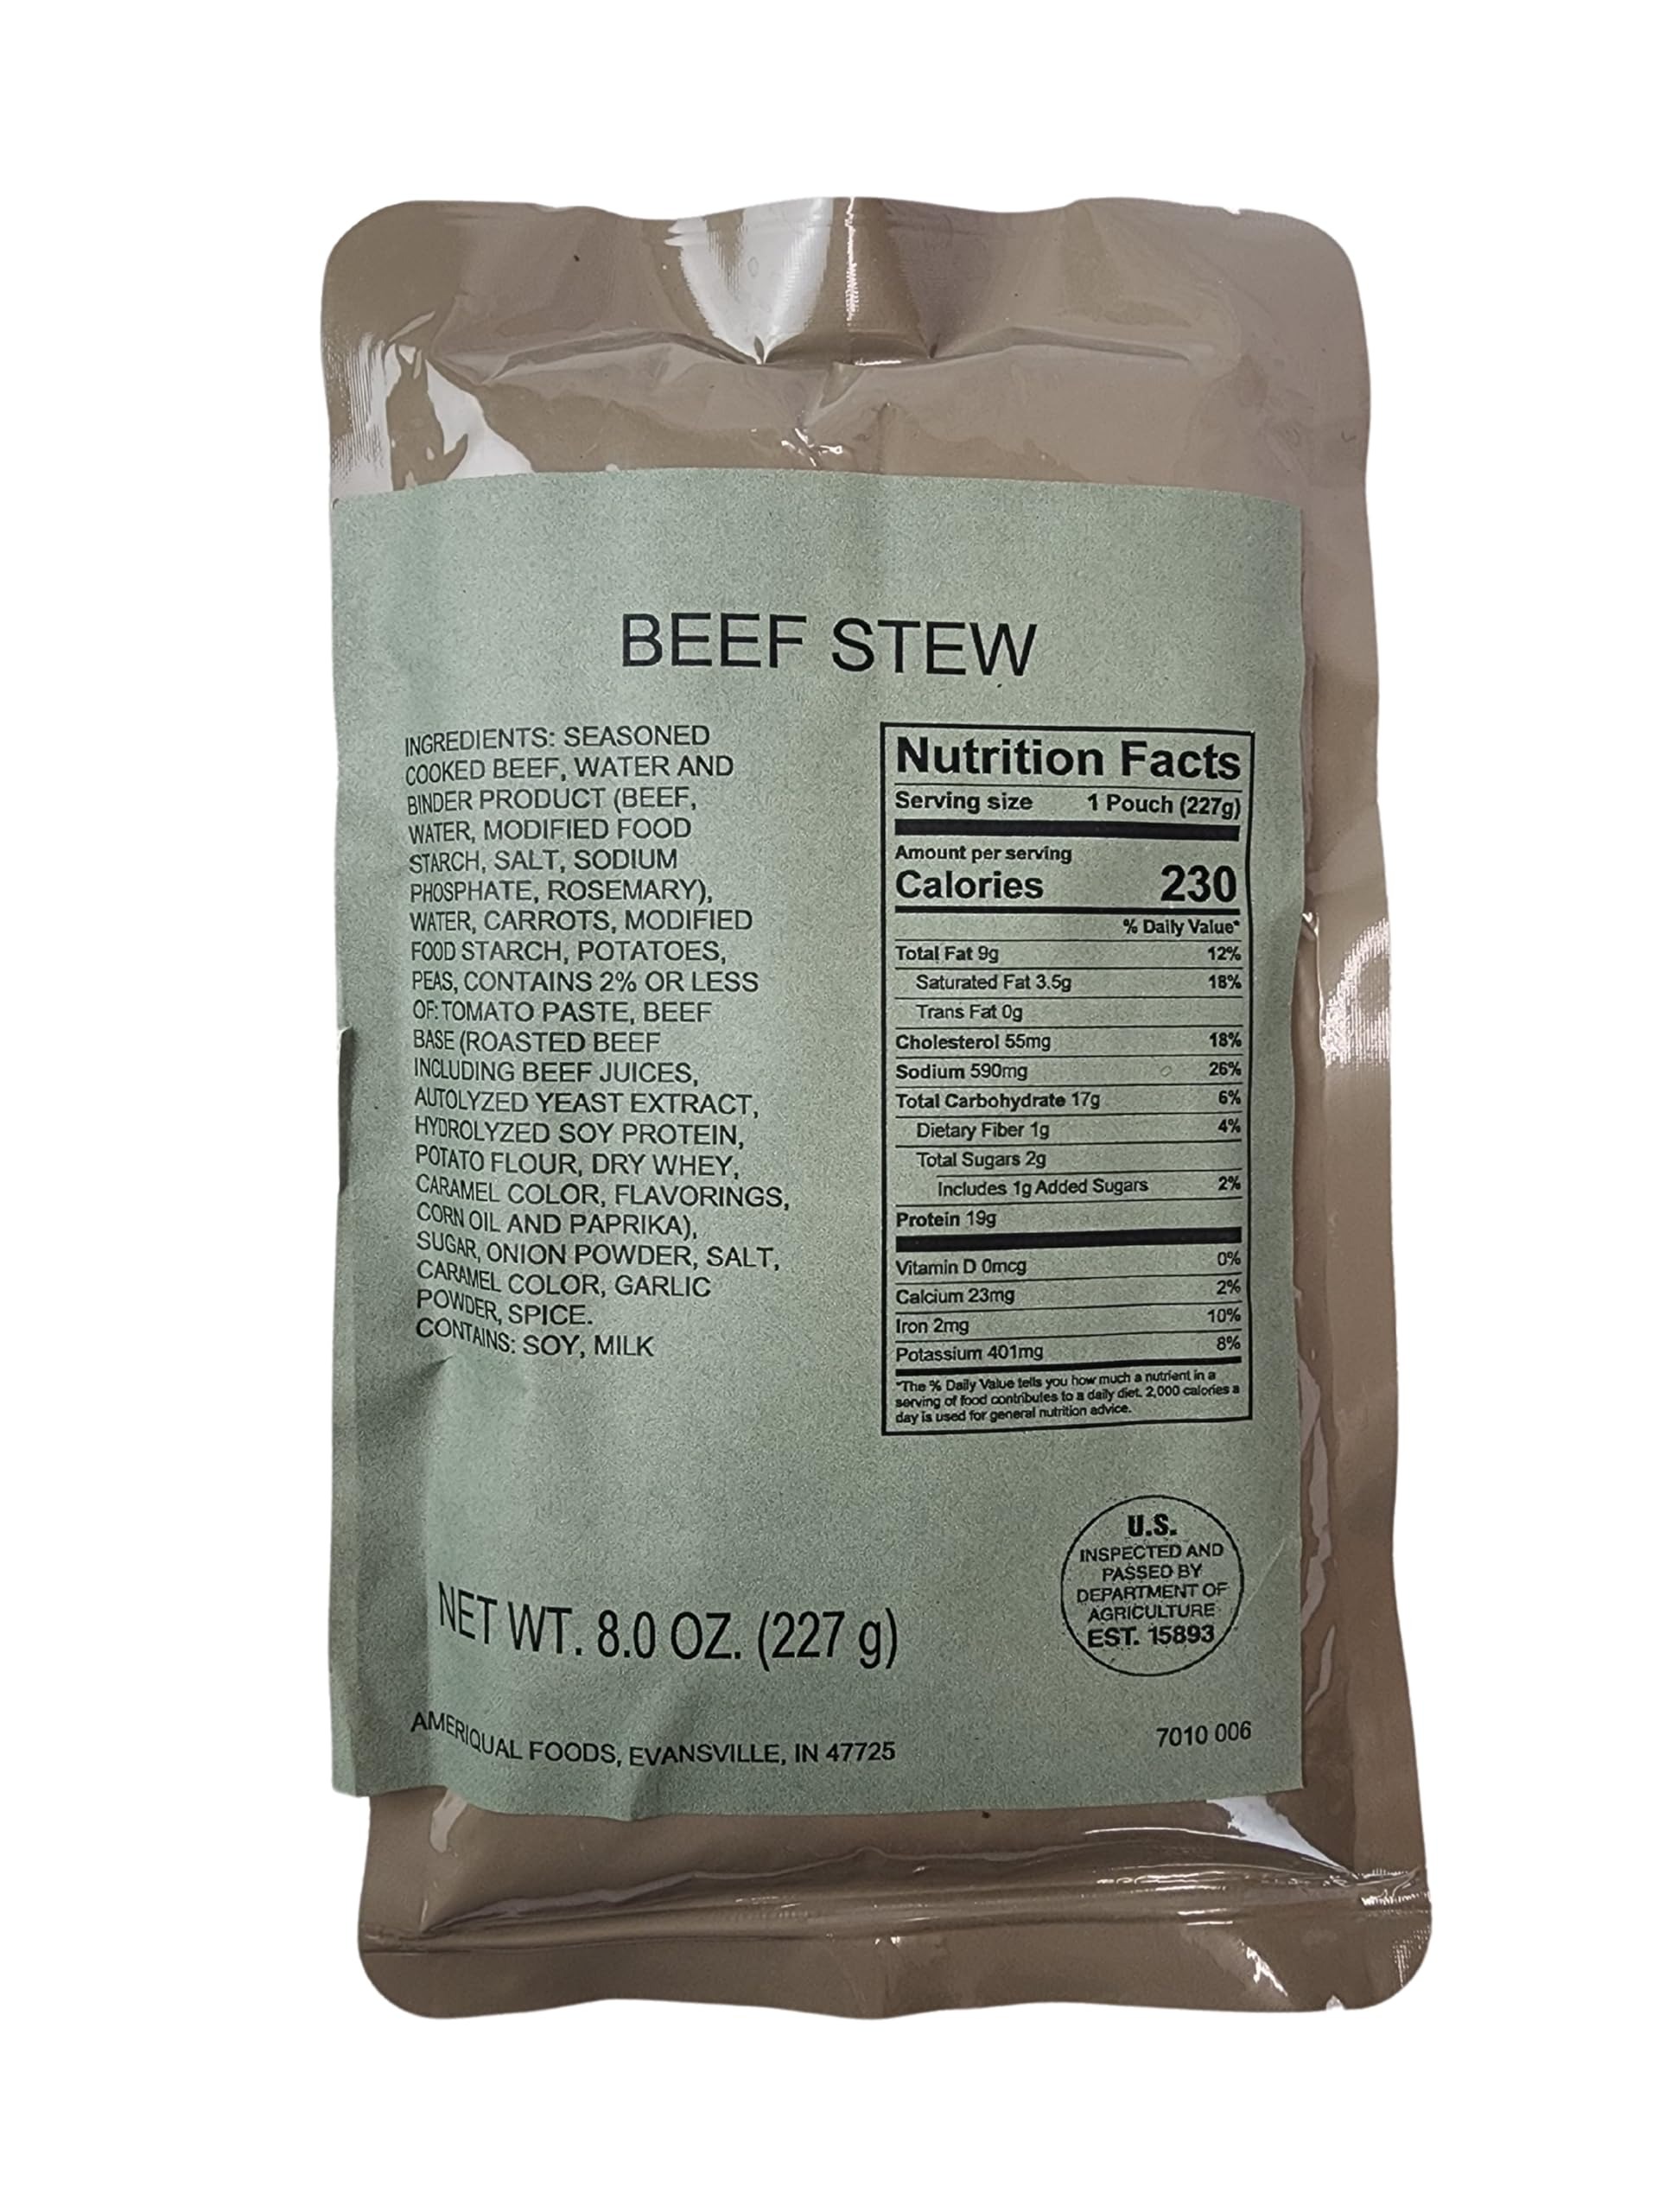
Item Name: Military Outdoor Clothing MRE(Meal-Ready-to-Eat) Entree: Beef Stew (3 Pack)
Bullet Point: Beef Stew
Product Description: Beef Stew MRE
Value: 1.0
Unit: Count

Price: 16.98